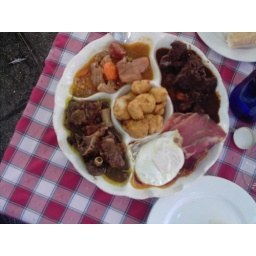
This dish was the best food I had in Spain. In the centre, it's battered white fish marinaded in vinegar. Delicious!